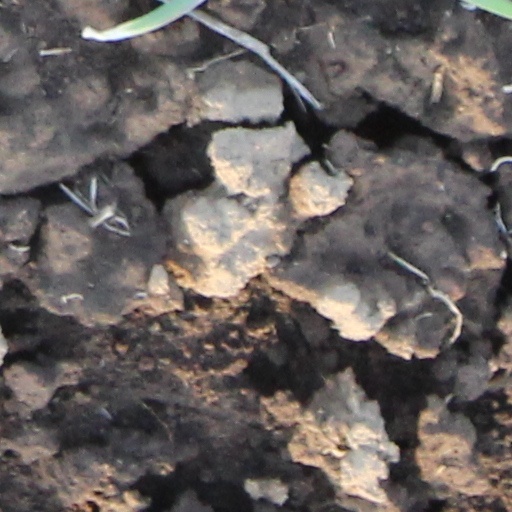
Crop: wheat